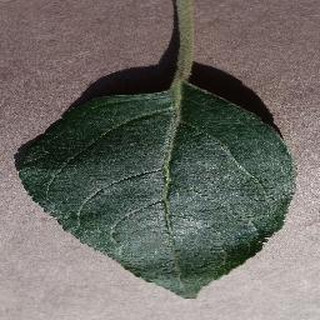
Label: healthy_apple